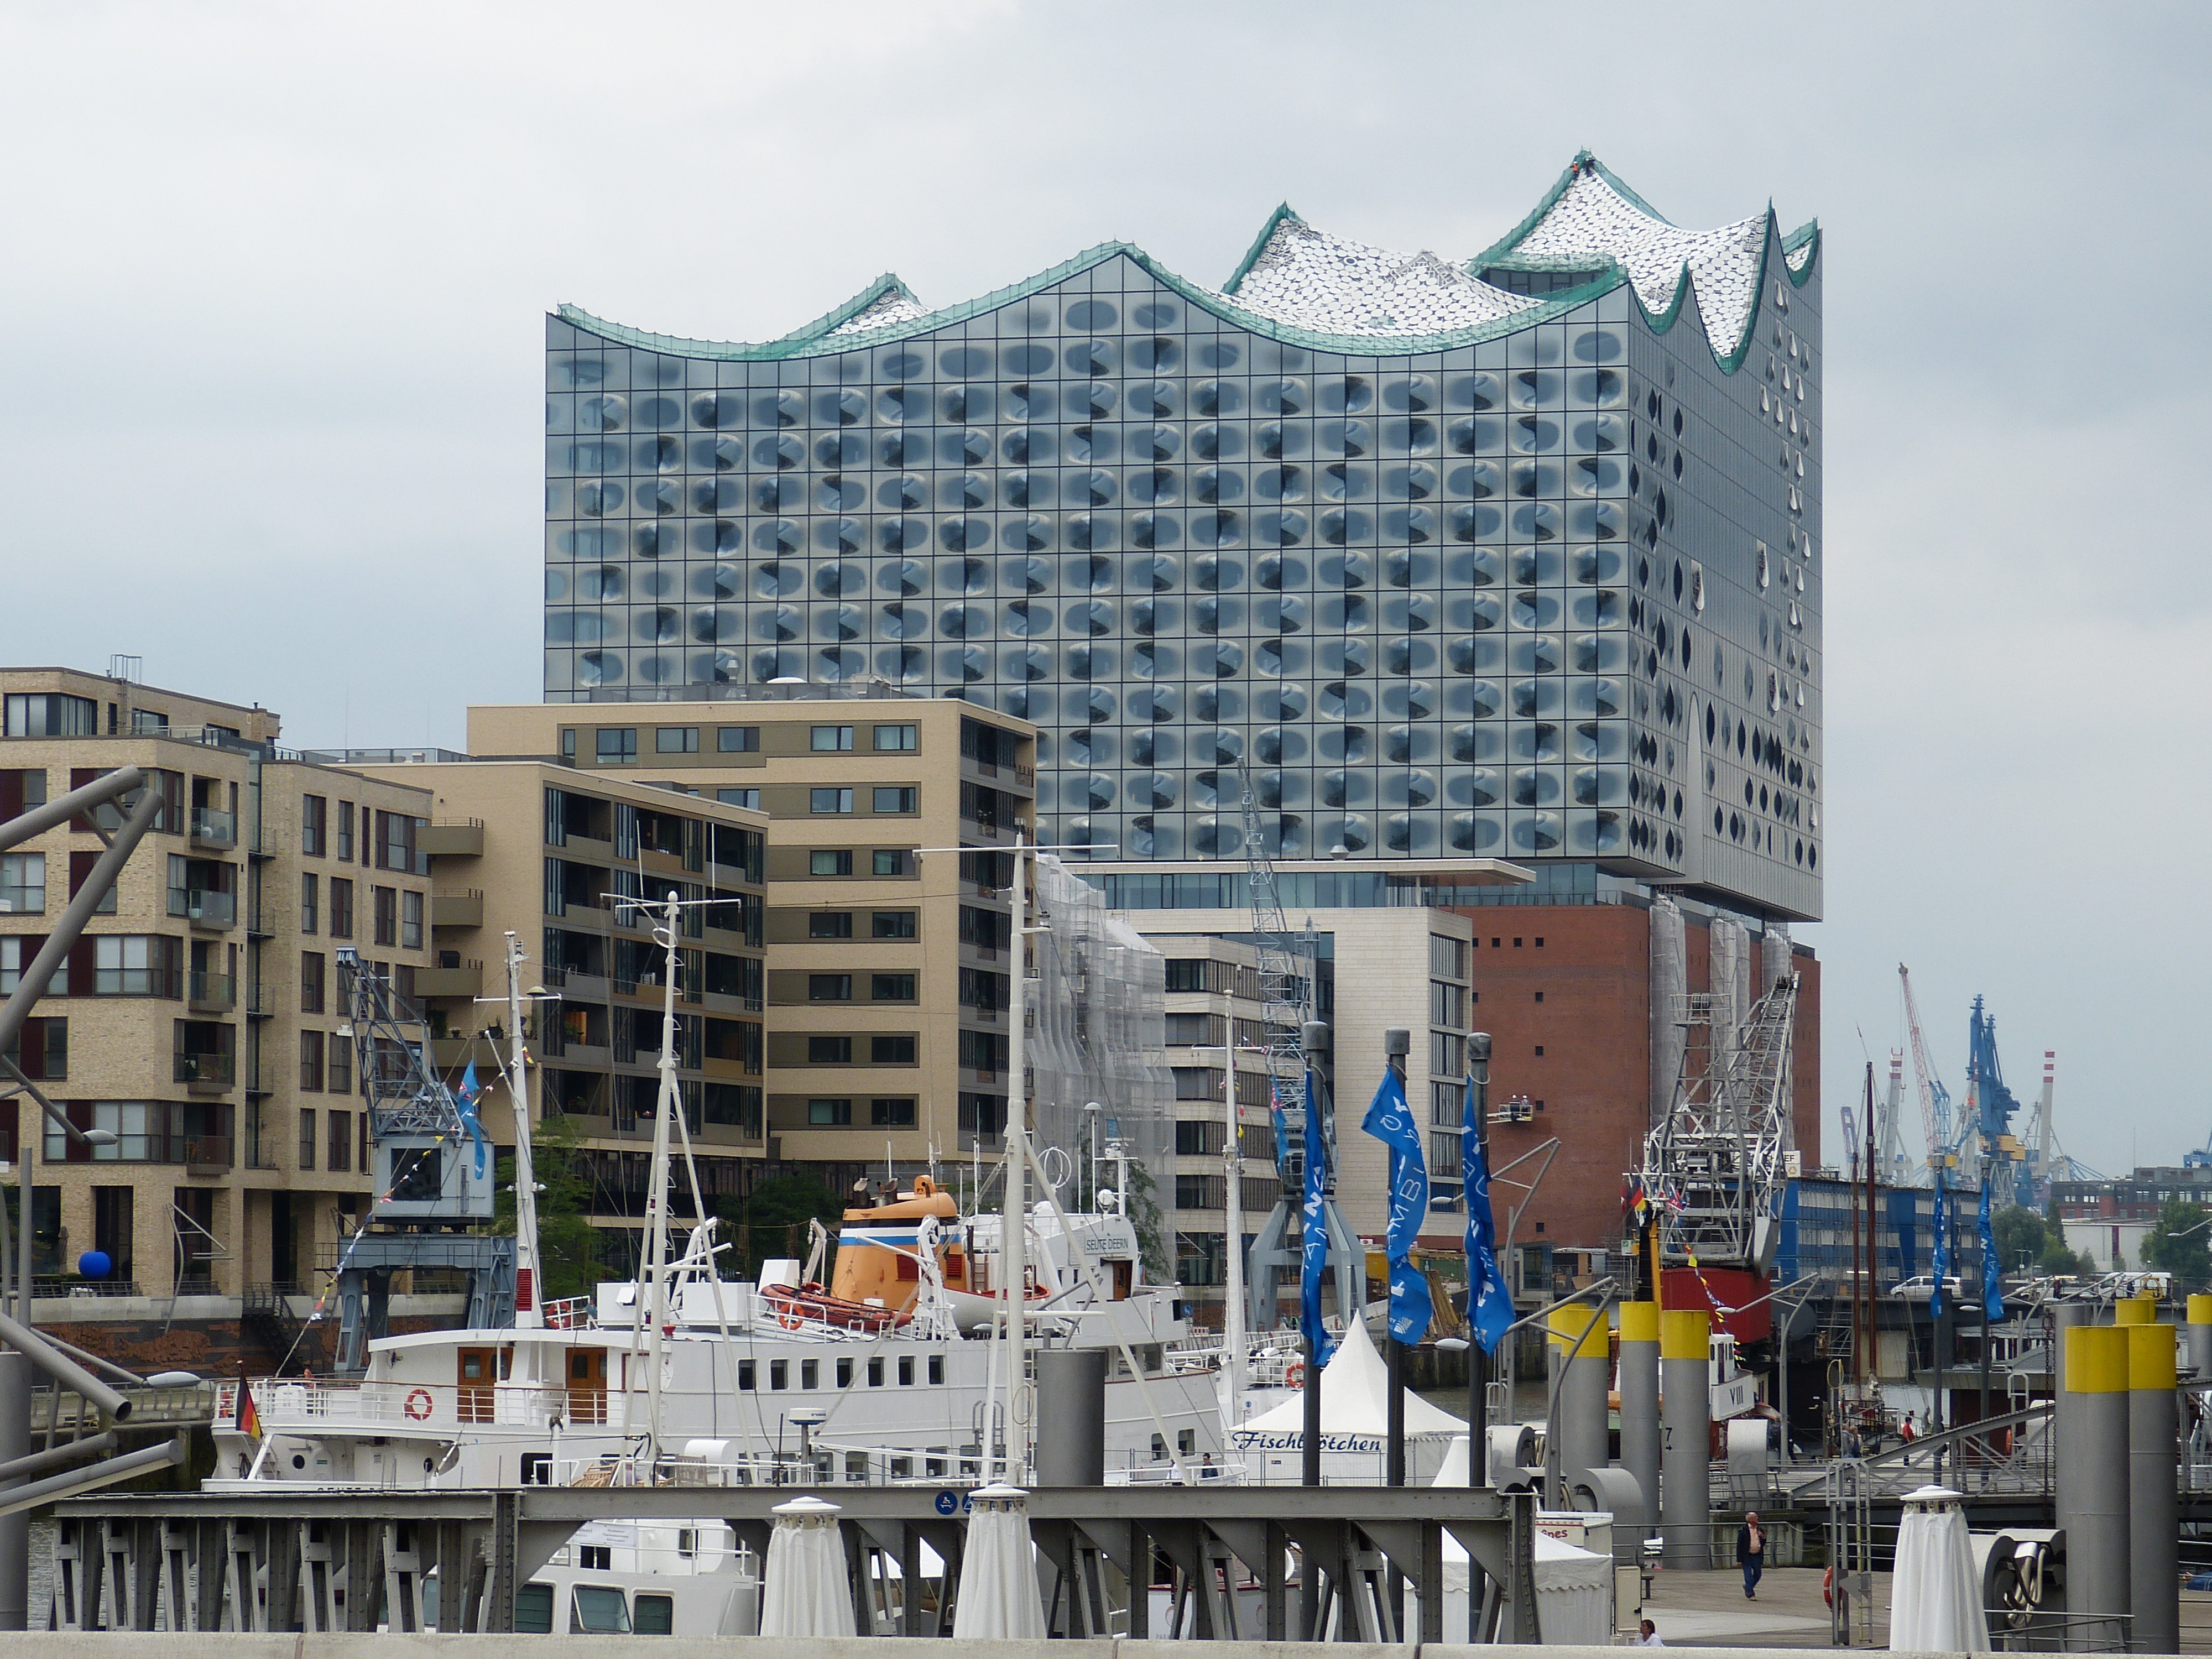
architecture, skyline, building, city, skyscraper, ship, cityscape, downtown, construction, vehicle, landmark, facade, port, modern, tower block, crane, hamburg, hanseatic city, harbour city, elbe philharmonic hall, urban area